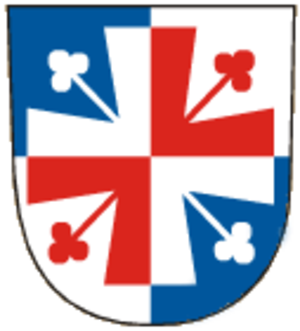
Skalička est une commune du district de Přerov, dans la région d'Olomouc, en République tchèque. Sa population s'élevait à 610 habitants en 2018.